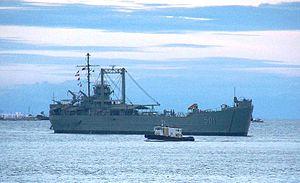
Le BRP Laguna (LT-501) est un Landing Ship Tank de la marine philippine issue de l'ancienne LST Mk.2 de l'US Navy. Il porte le nom la province de Laguna lieu de naissance du héros philippin José Rizal.
Voici la liste des navires actifs de la marine philippine en 2020.